Sanremo Music Festival 2013

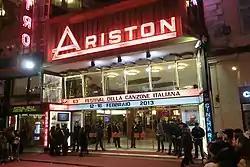
The Teatro Ariston, traditional venue of the festival, during the 2013 edition

The Sanremo Music Festival 2013, officially the 63rd Italian Song Festival, was the 63rd annual Sanremo Music Festival, a televised song contest held at the Teatro Ariston in Sanremo, Liguria, between 12 and 16 February 2013 and broadcast by (RAI). The show was presented by Fabio Fazio with Italian comedy actress Luciana Littizzetto.